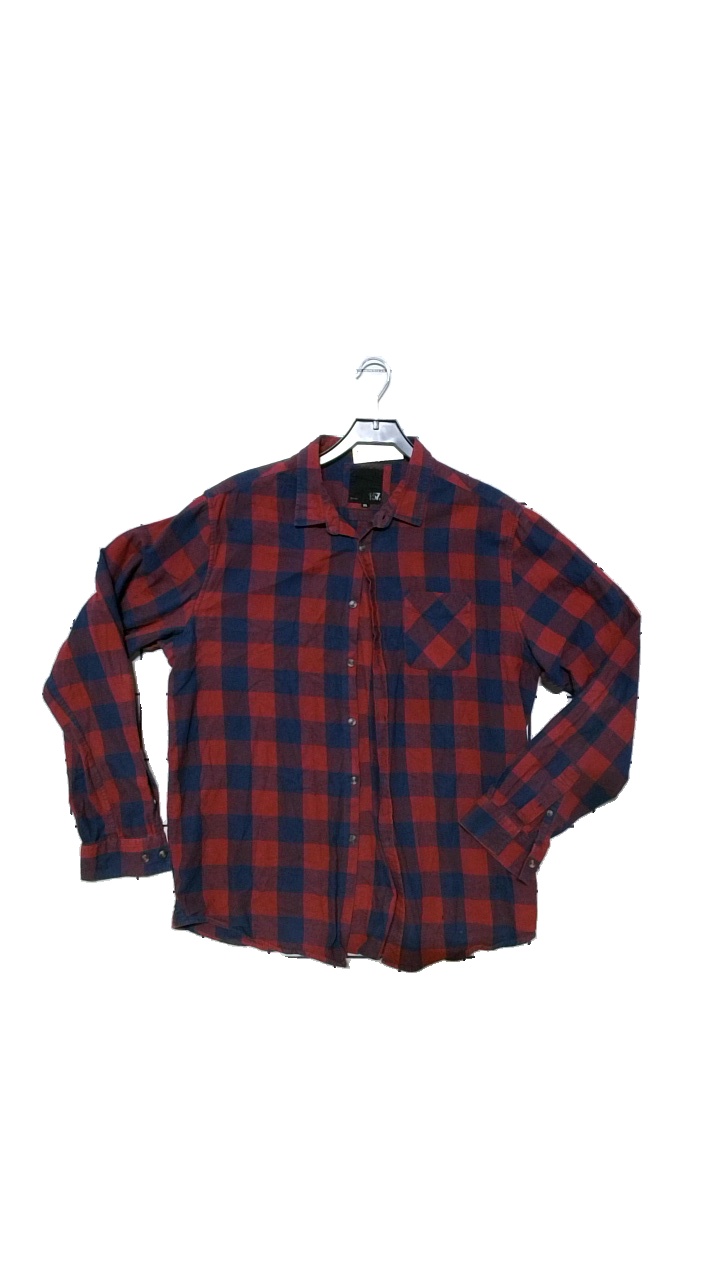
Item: Shirt (Men)
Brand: Lager 157
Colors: Red, Blue
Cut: Regular
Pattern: Checkered print
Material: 100%Cotton
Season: All
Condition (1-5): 3
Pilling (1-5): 3
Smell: Minor
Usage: Reuse
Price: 50-100